Continental Aerospace Technologies

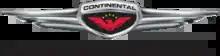
Logo used from 2011 to 2019

On 14 December 2010, Continental's parent Teledyne announced that Teledyne Continental Motors, Teledyne Mattituck Services, and its general aviation piston engine business would be sold to Technify Motor (USA) Ltd, a subsidiary of AVIC International, for US$186 million in cash. AVIC is a Chinese state-owned aerospace company. In May 2011, the transaction was reported as complete and the company renamed Continental Motors, Inc.